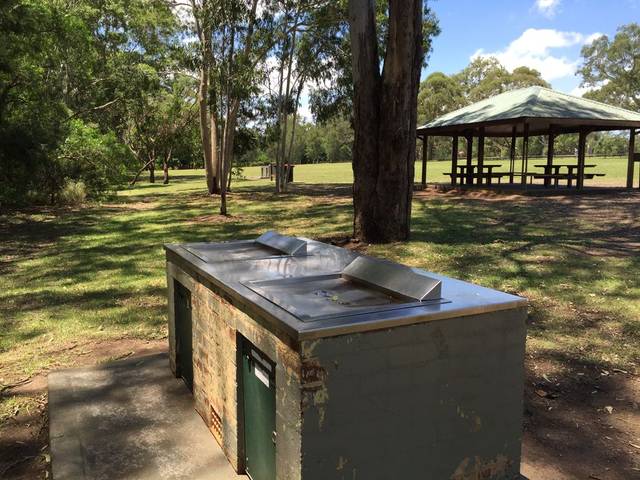
Region: Australia
Coordinates: -33.805, 150.996